Johann Jakob Zeiller

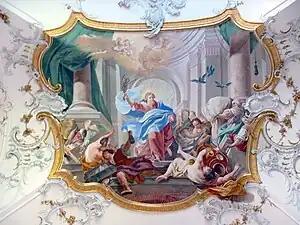
Johann Jakob Zeiller, "Expulsion of the Moneychangers", fresco in entrance hall of the Ottobeuren Abbey, 1763

Zeiller was born in Reutte, trained by his father Paul who was also a painter. In 1723 he began his apprenticeship with Sebastiano Conca in Rome, and then from 1729 to 1732 with Francesco Solimena in Naples. From there, Zeiller moved directly to Vienna, where he operated from 1733 until 1743 as an employee of Paul Troger. In 1737 he received the coveted title of an imperial court painter from the Academy of Fine Arts Vienna.